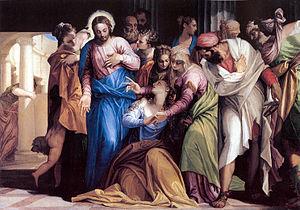
Marie de Magdala, ou Marie Madeleine, appelée aussi Marie la Magdaléenne dans les Évangiles, est une disciple de Jésus qui le suit jusqu'à ses derniers jours, assiste à sa Résurrection et qui a donné naissance à une importante figure du christianisme. Elle est citée au moins douze fois dans les quatre évangiles canoniques, plus que la plupart des apôtres. L'Évangile selon Jean, écrit au plus tôt vers 80, en fait la première personne à avoir vu Jésus après sa Résurrection, chargée d'avertir les apôtres. Ce motif est repris dans une fin ajoutée au IVᵉ siècle à l'Évangile selon Marc.